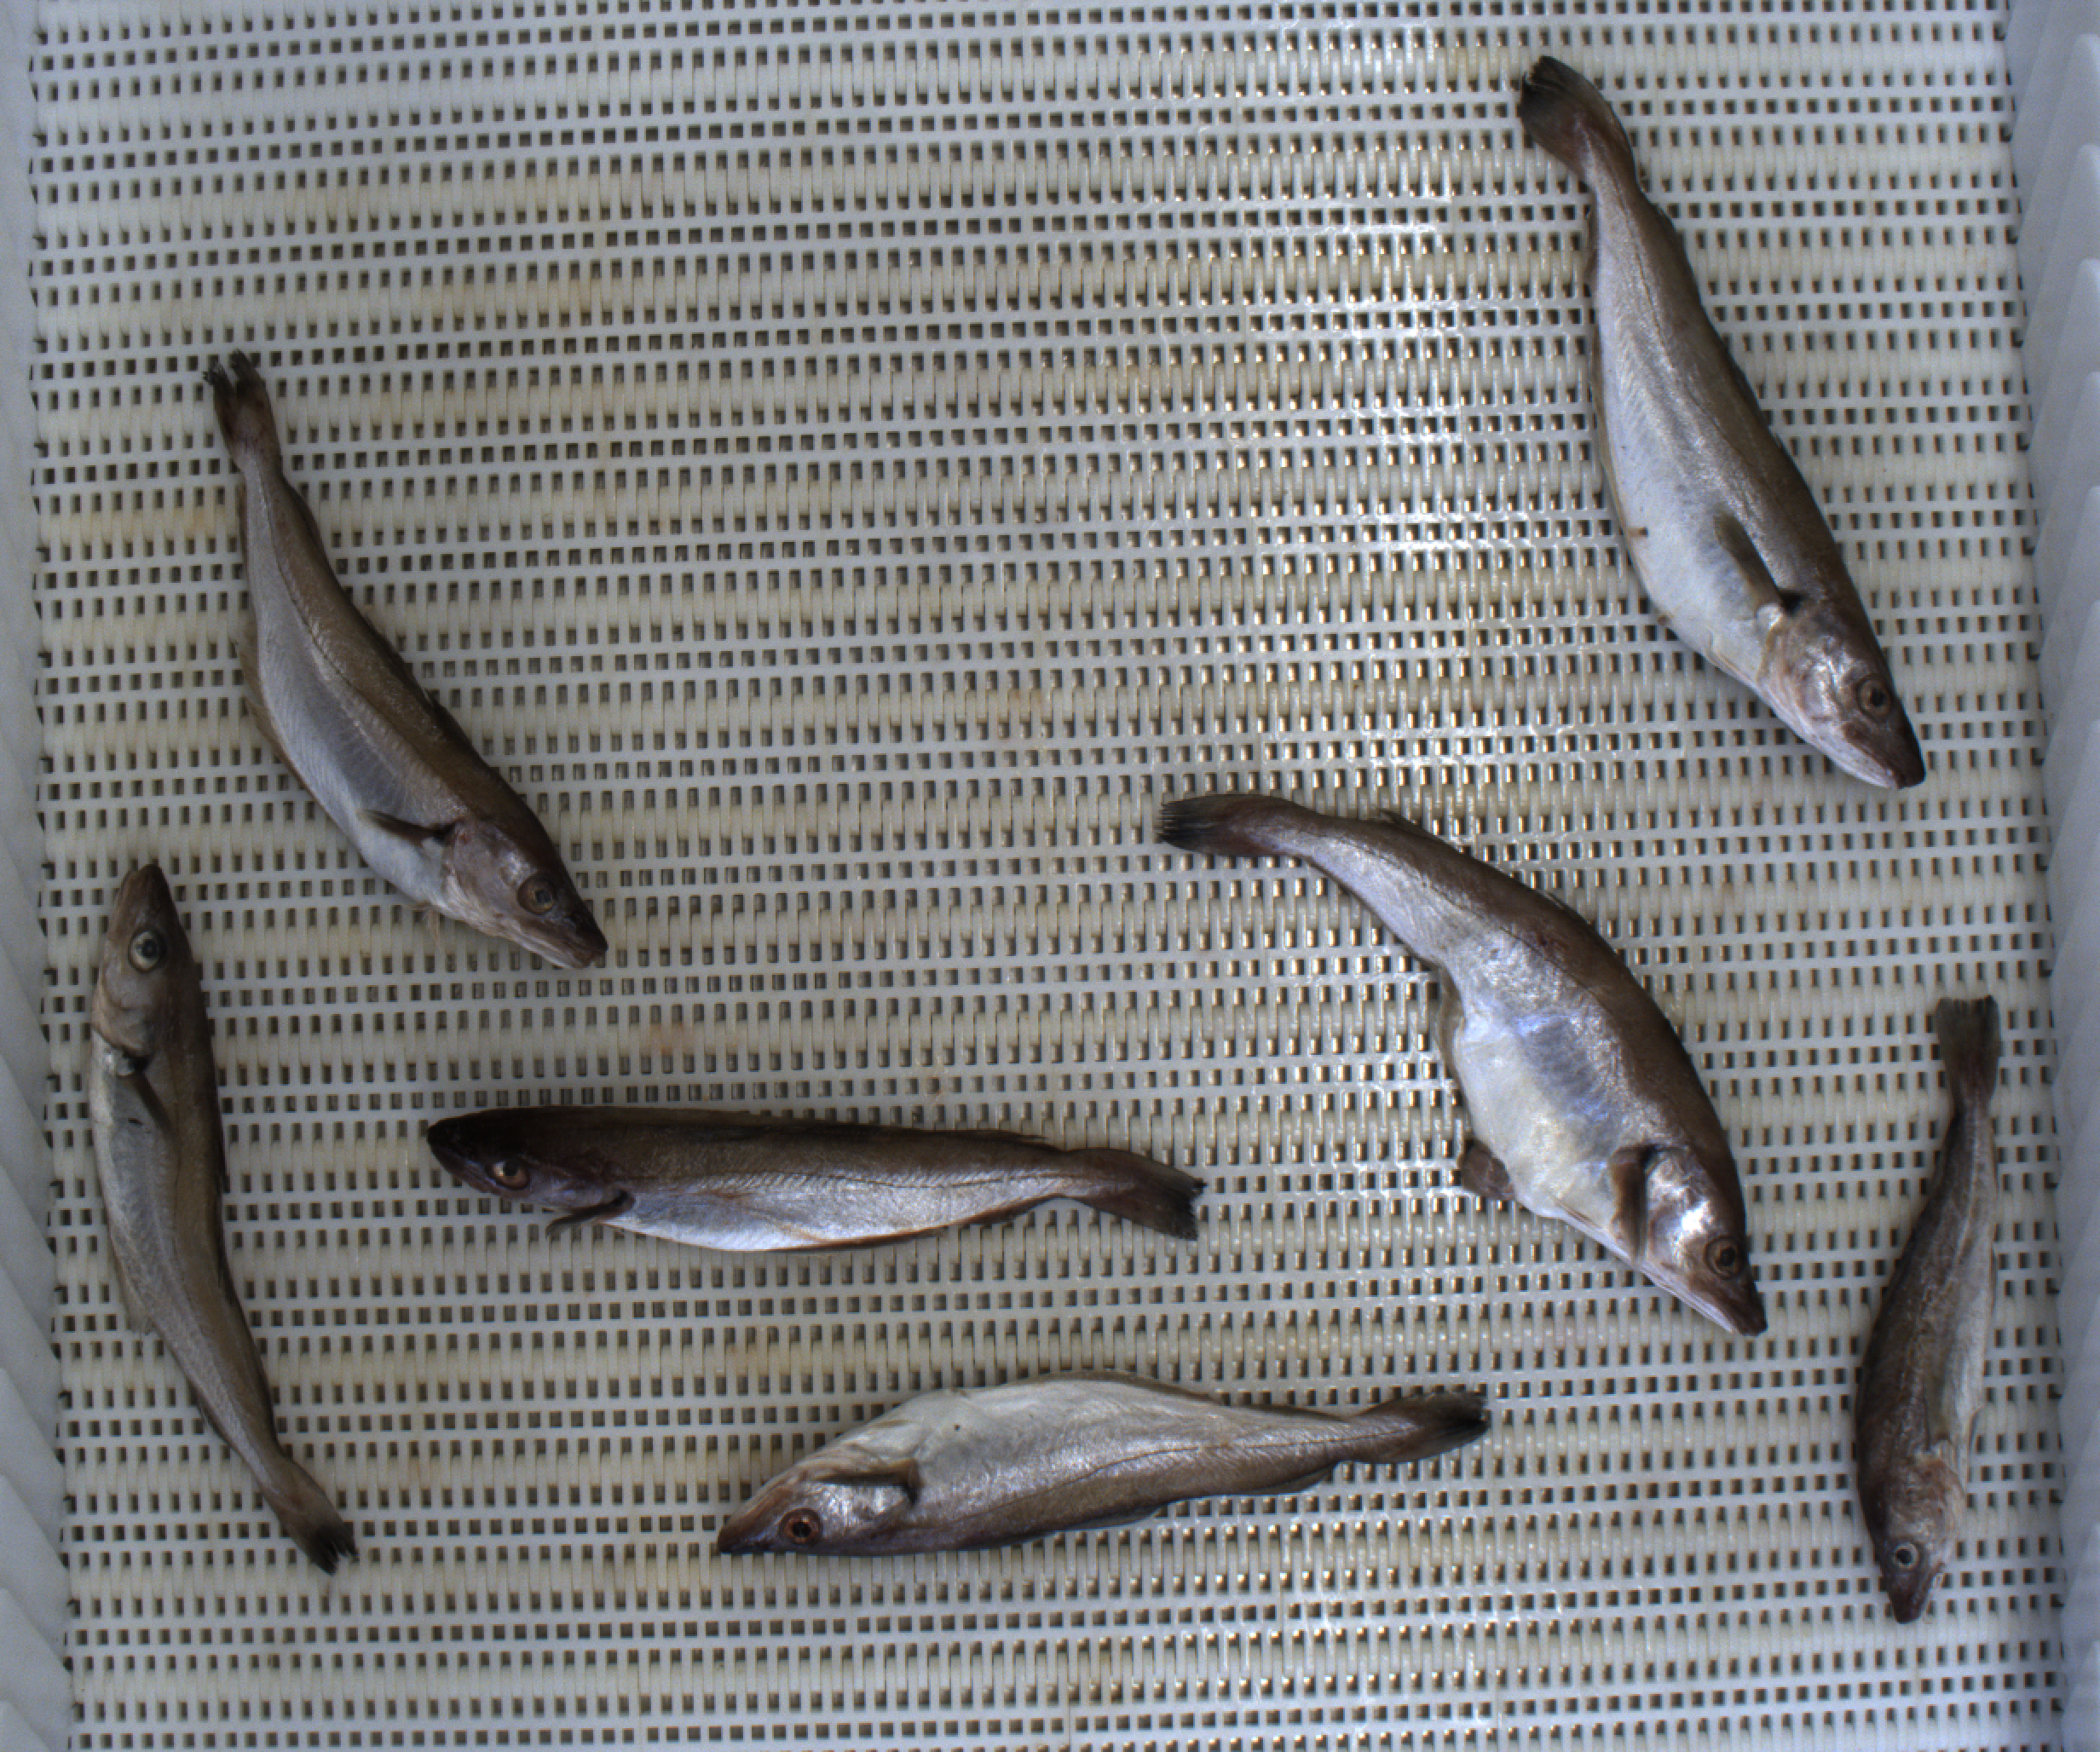
Total fish: 7
Cod: 1
Haddock: 0
Whiting: 6
Hake: 0
Horse mackerel: 0
Saithe: 0
Other: 0